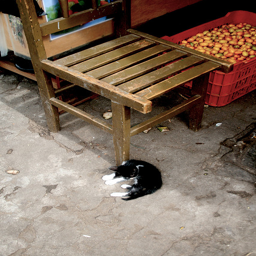
A black-and-white cat sleeps on the ground next to a chair.
a black and white kitty laying next to a chair leg
A cat sitting rolled up by a chair
A black and white cat sitting on the floor next to a  wooden chair.
A cat is sitting outside next to a chair.